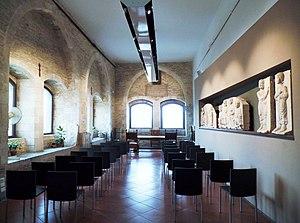
Ancône est une ville d'environ 101 100 habitants, capitale des Marches et chef-lieu de la province d'Ancône en Italie.